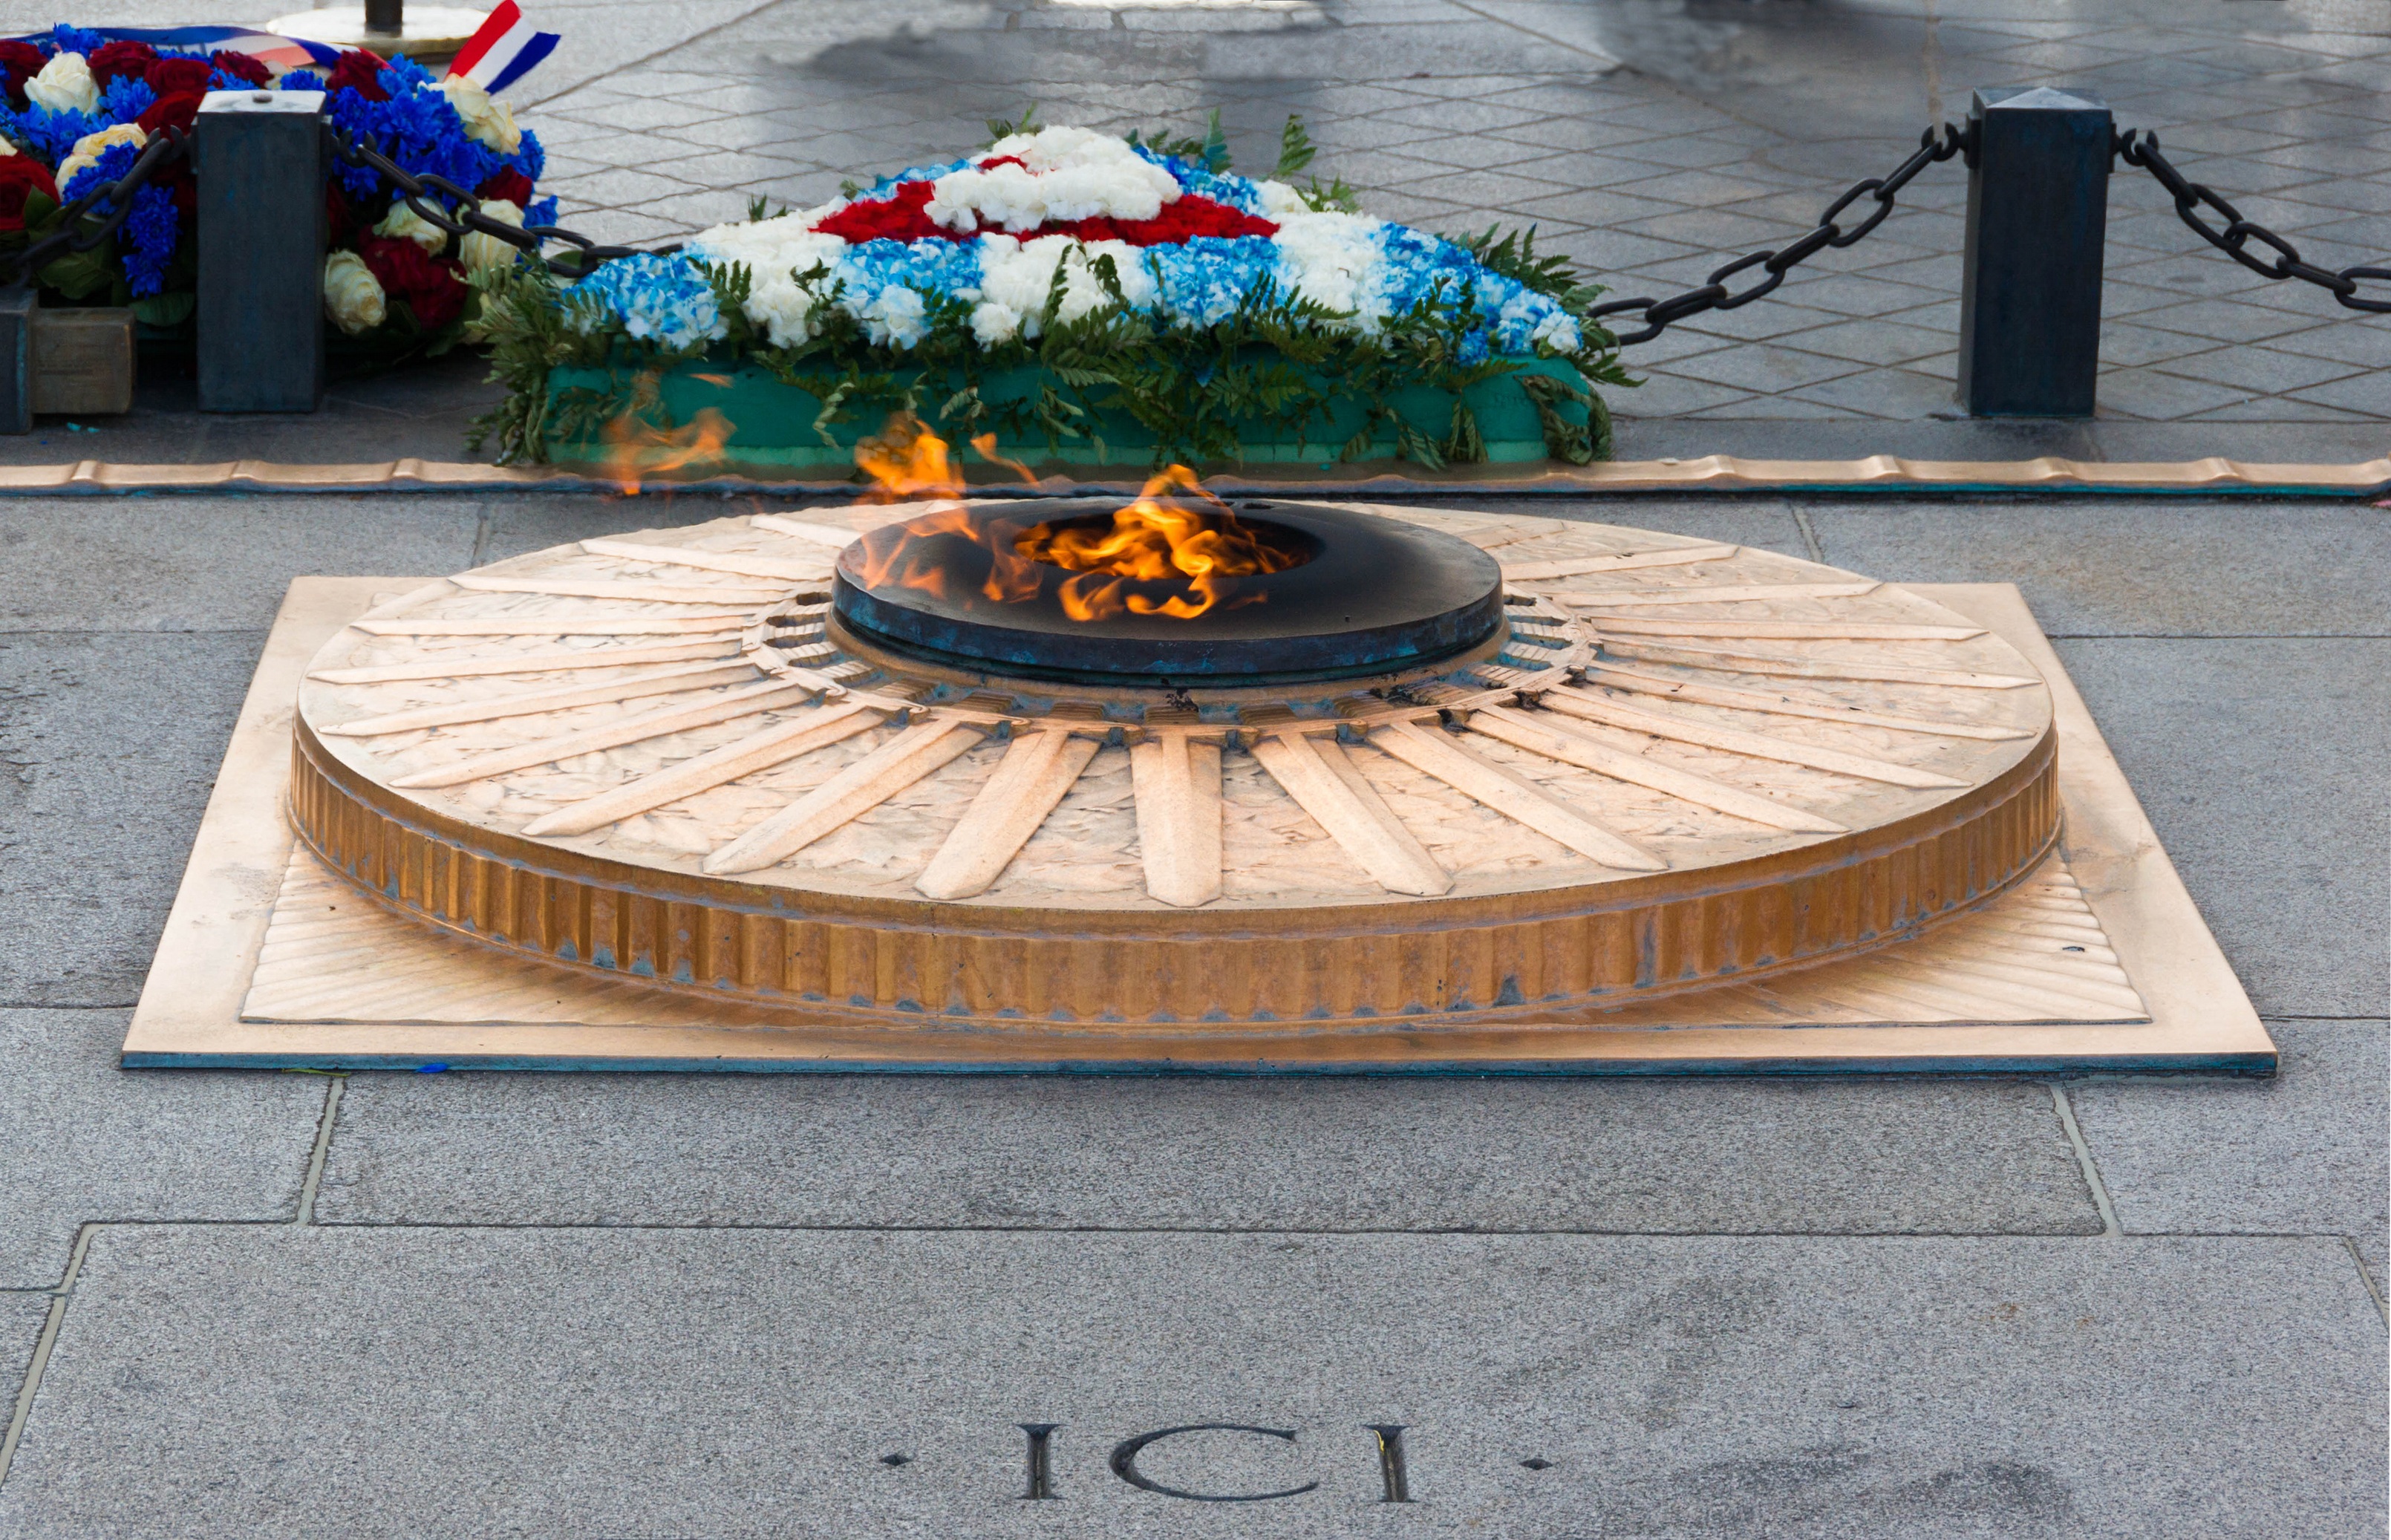
table, wood, paris, monument, military, france, arch, soldier, landmark, memory, historic, furniture, arc de triomphe, war, art, unknown, water feature, eternal flame, outdoor structure